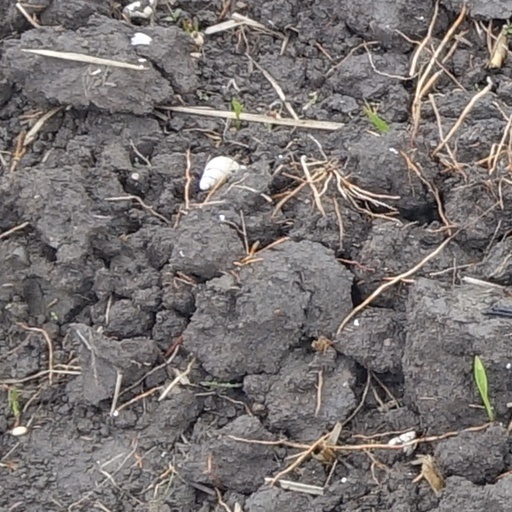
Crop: wheat